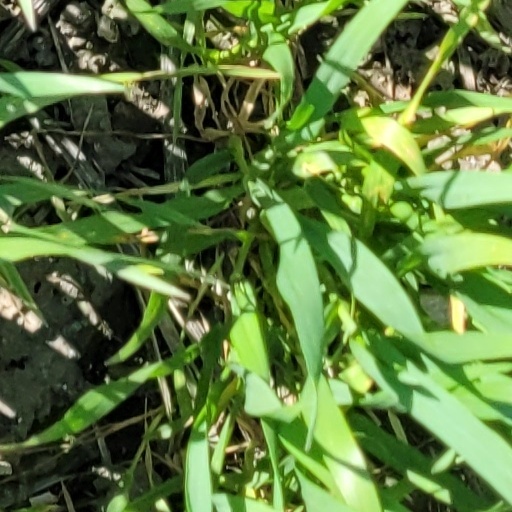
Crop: wheat